Northlands Coliseum

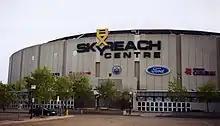
Skyreach Centre in 2001

The Coliseum opened in 1974 as a replacement for the aging Edmonton Gardens. While the Edmonton Oilers' ownership group, including Charles Allard, had initially pursued to construct their own arena, they backtracked and partnered with the Edmonton Exhibition Association (EEA, now Northlands)—the non-profit operator of Edmonton Gardens—after they expressed concern that Allard's proposed arena would "greatly impact and damage" the organization. The Association and others had made proposals for a downtown arena to replace Edmonton Gardens, but referendums on the matter were struck down by voters.